R. B. Bennett

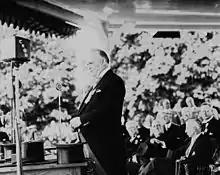
Prime Minister Bennett addressing a public meeting

Bennett had the misfortune of taking office during the Great Depression. He supported tariffs due to his belief that they would create markets for Canadian products. Bennett's government then passed the "Unemployment Relief Act" that provided $20 million for public works at the federal and local levels. In 1931, Bennett's government increased tariffs and passed the "Unemployment and Farm Relief Act" to invest in further public works and direct relief; similar acts would be passed each year until he left office in 1935.